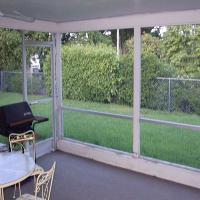
Weather: cloudy or overcast